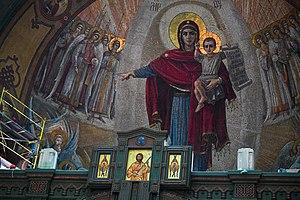
La Cathédrale principale des forces armées russes est une cathédrale patriarcale sous l'invocation de la Résurrection du Christ, « dédiée au 75ᵉ anniversaire de la victoire dans la Grande Guerre patriotique, ainsi qu'aux hauts faits militaires du peuple russe dans toutes les guerres », construite dans le Patriot Park du quartier Odintsovsky, Oblast de Moscou.